Stanthorne

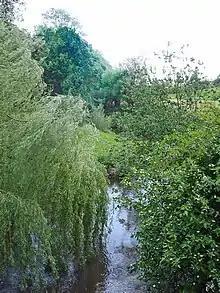
River Wheelock

The River Wheelock runs through the civil parish of Stanthorne. "Wheelock" is derived from the Old Welsh language and means 'winding river'. The river is very small and drains water from the area of Sandbach and Crewe. The river is very popular for fishing in the area and attracts local and distant fishermen.